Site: saxony
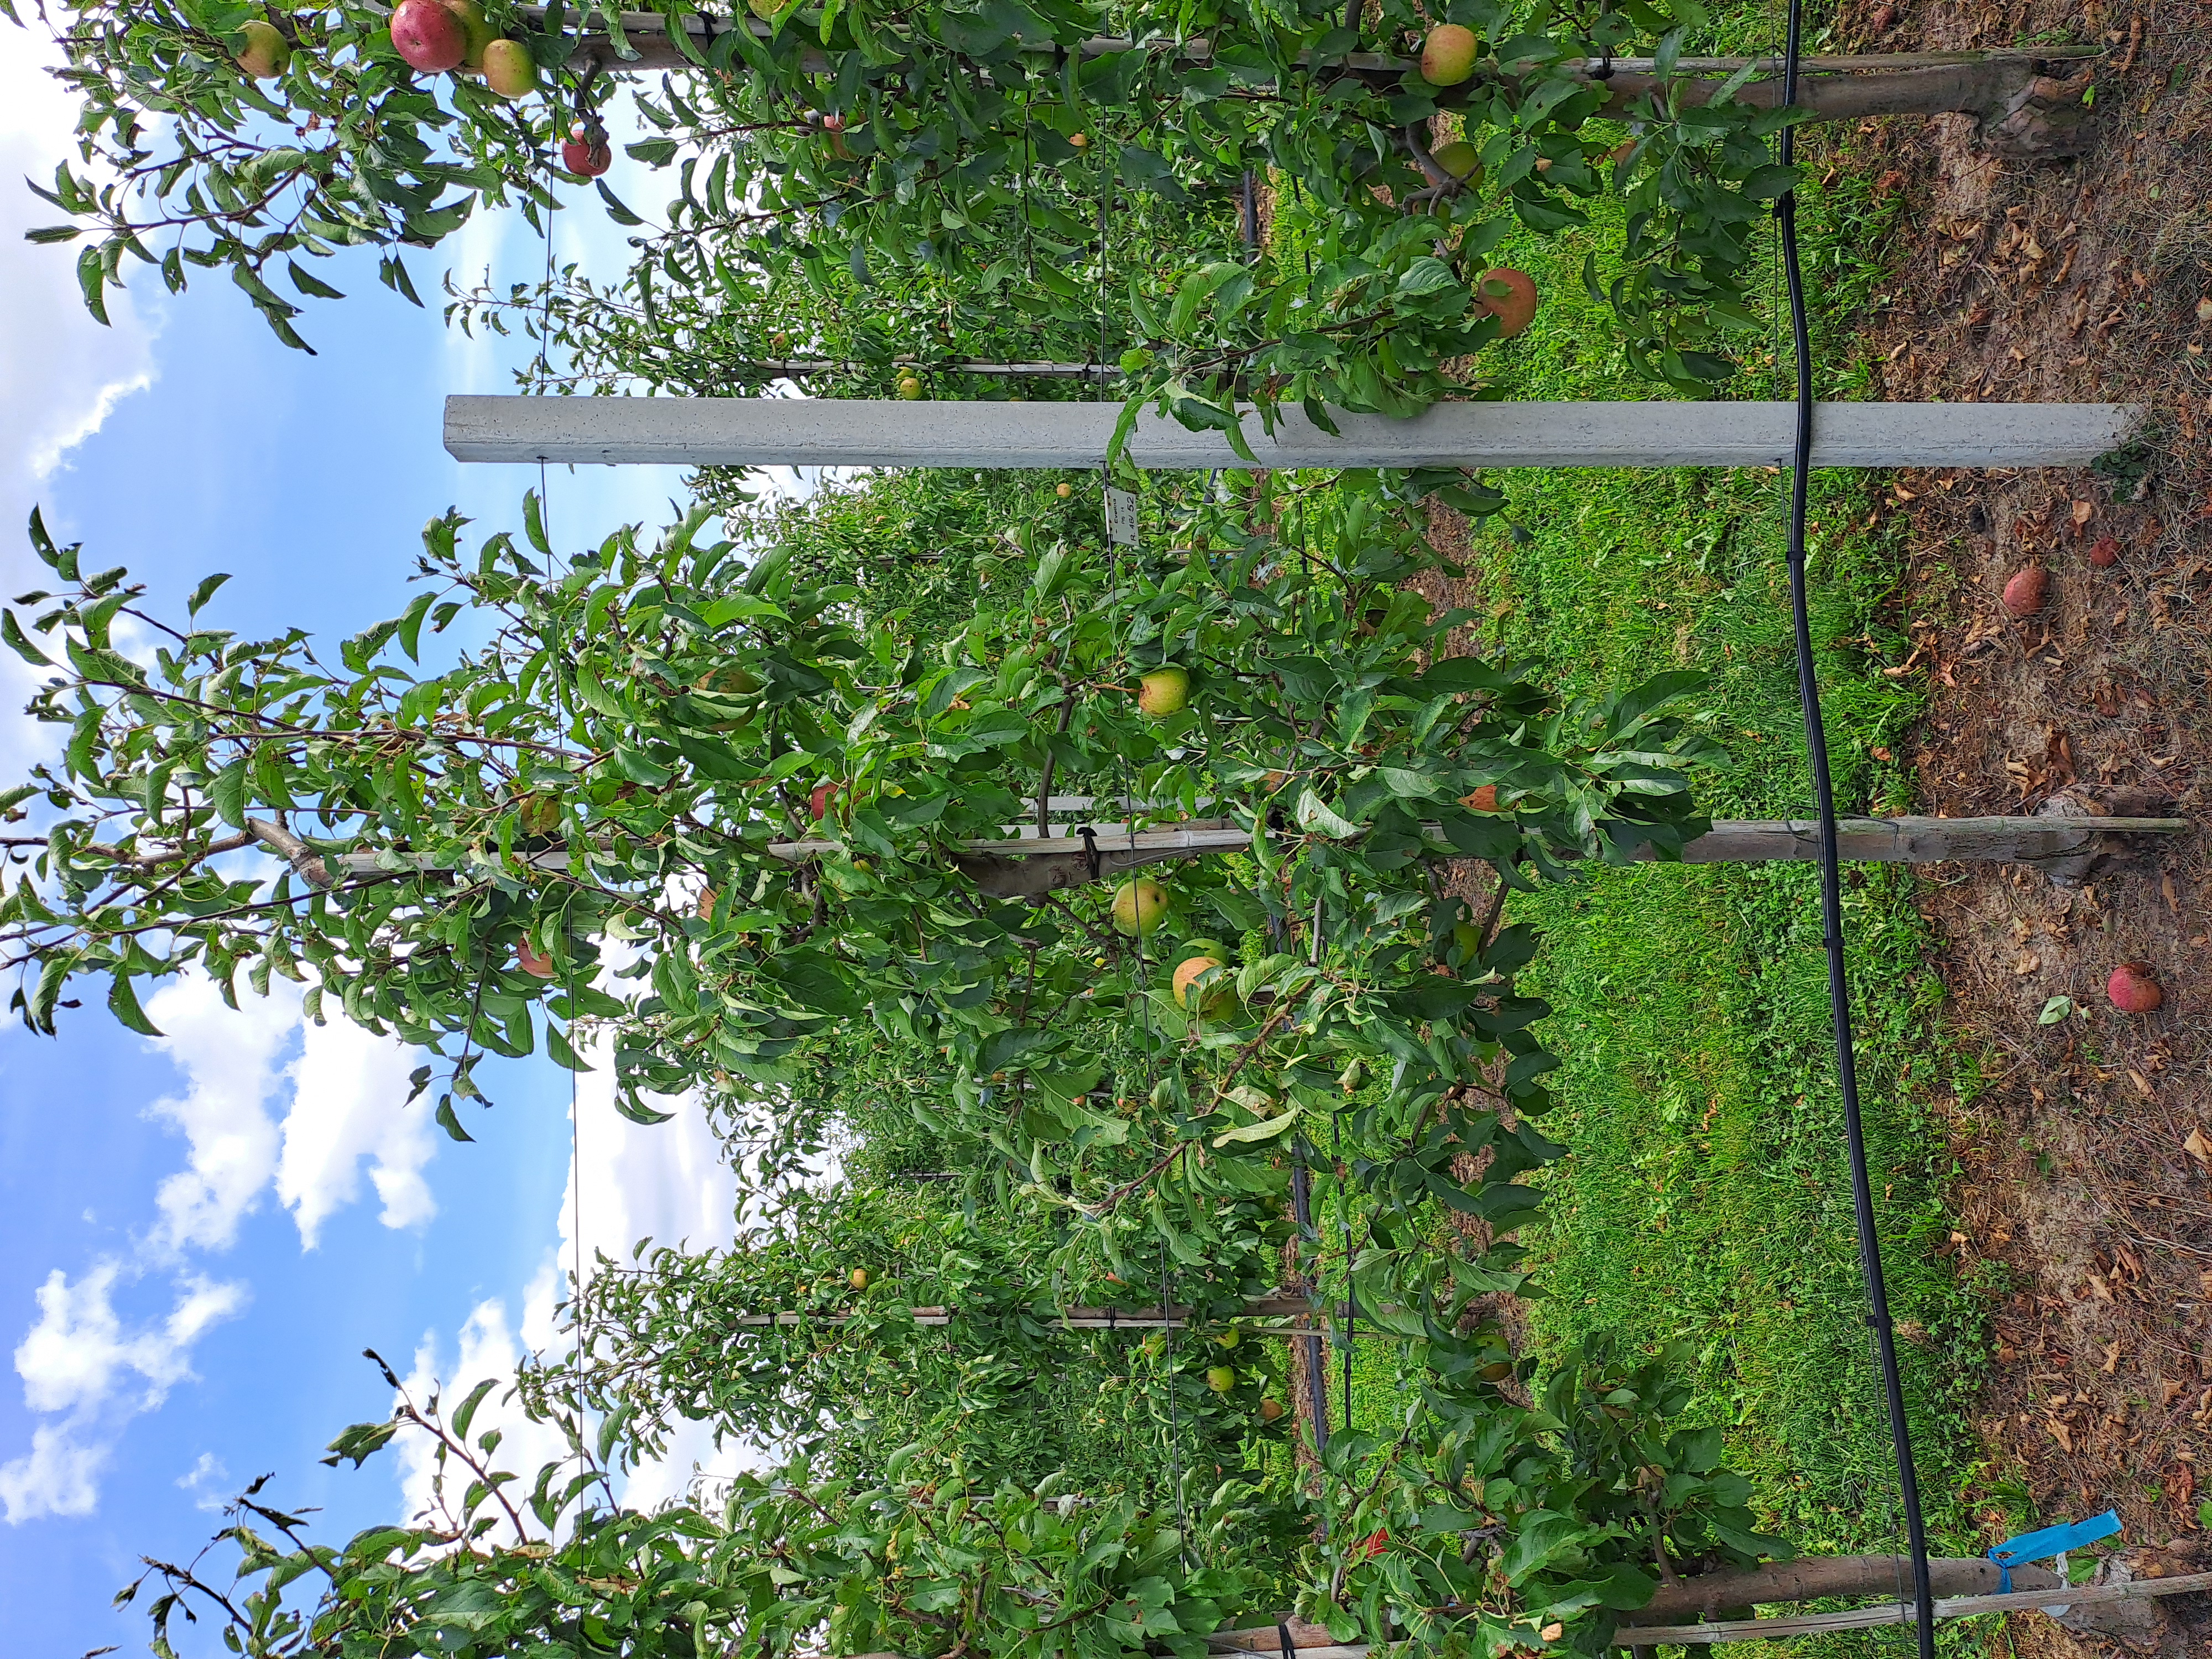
Growth stage (BBCH 85): Maturity of fruit and seed